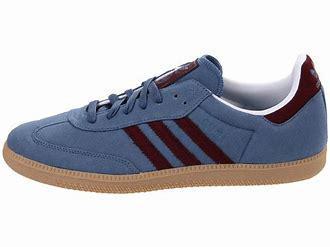
Brand: Adidas
Model: Samba